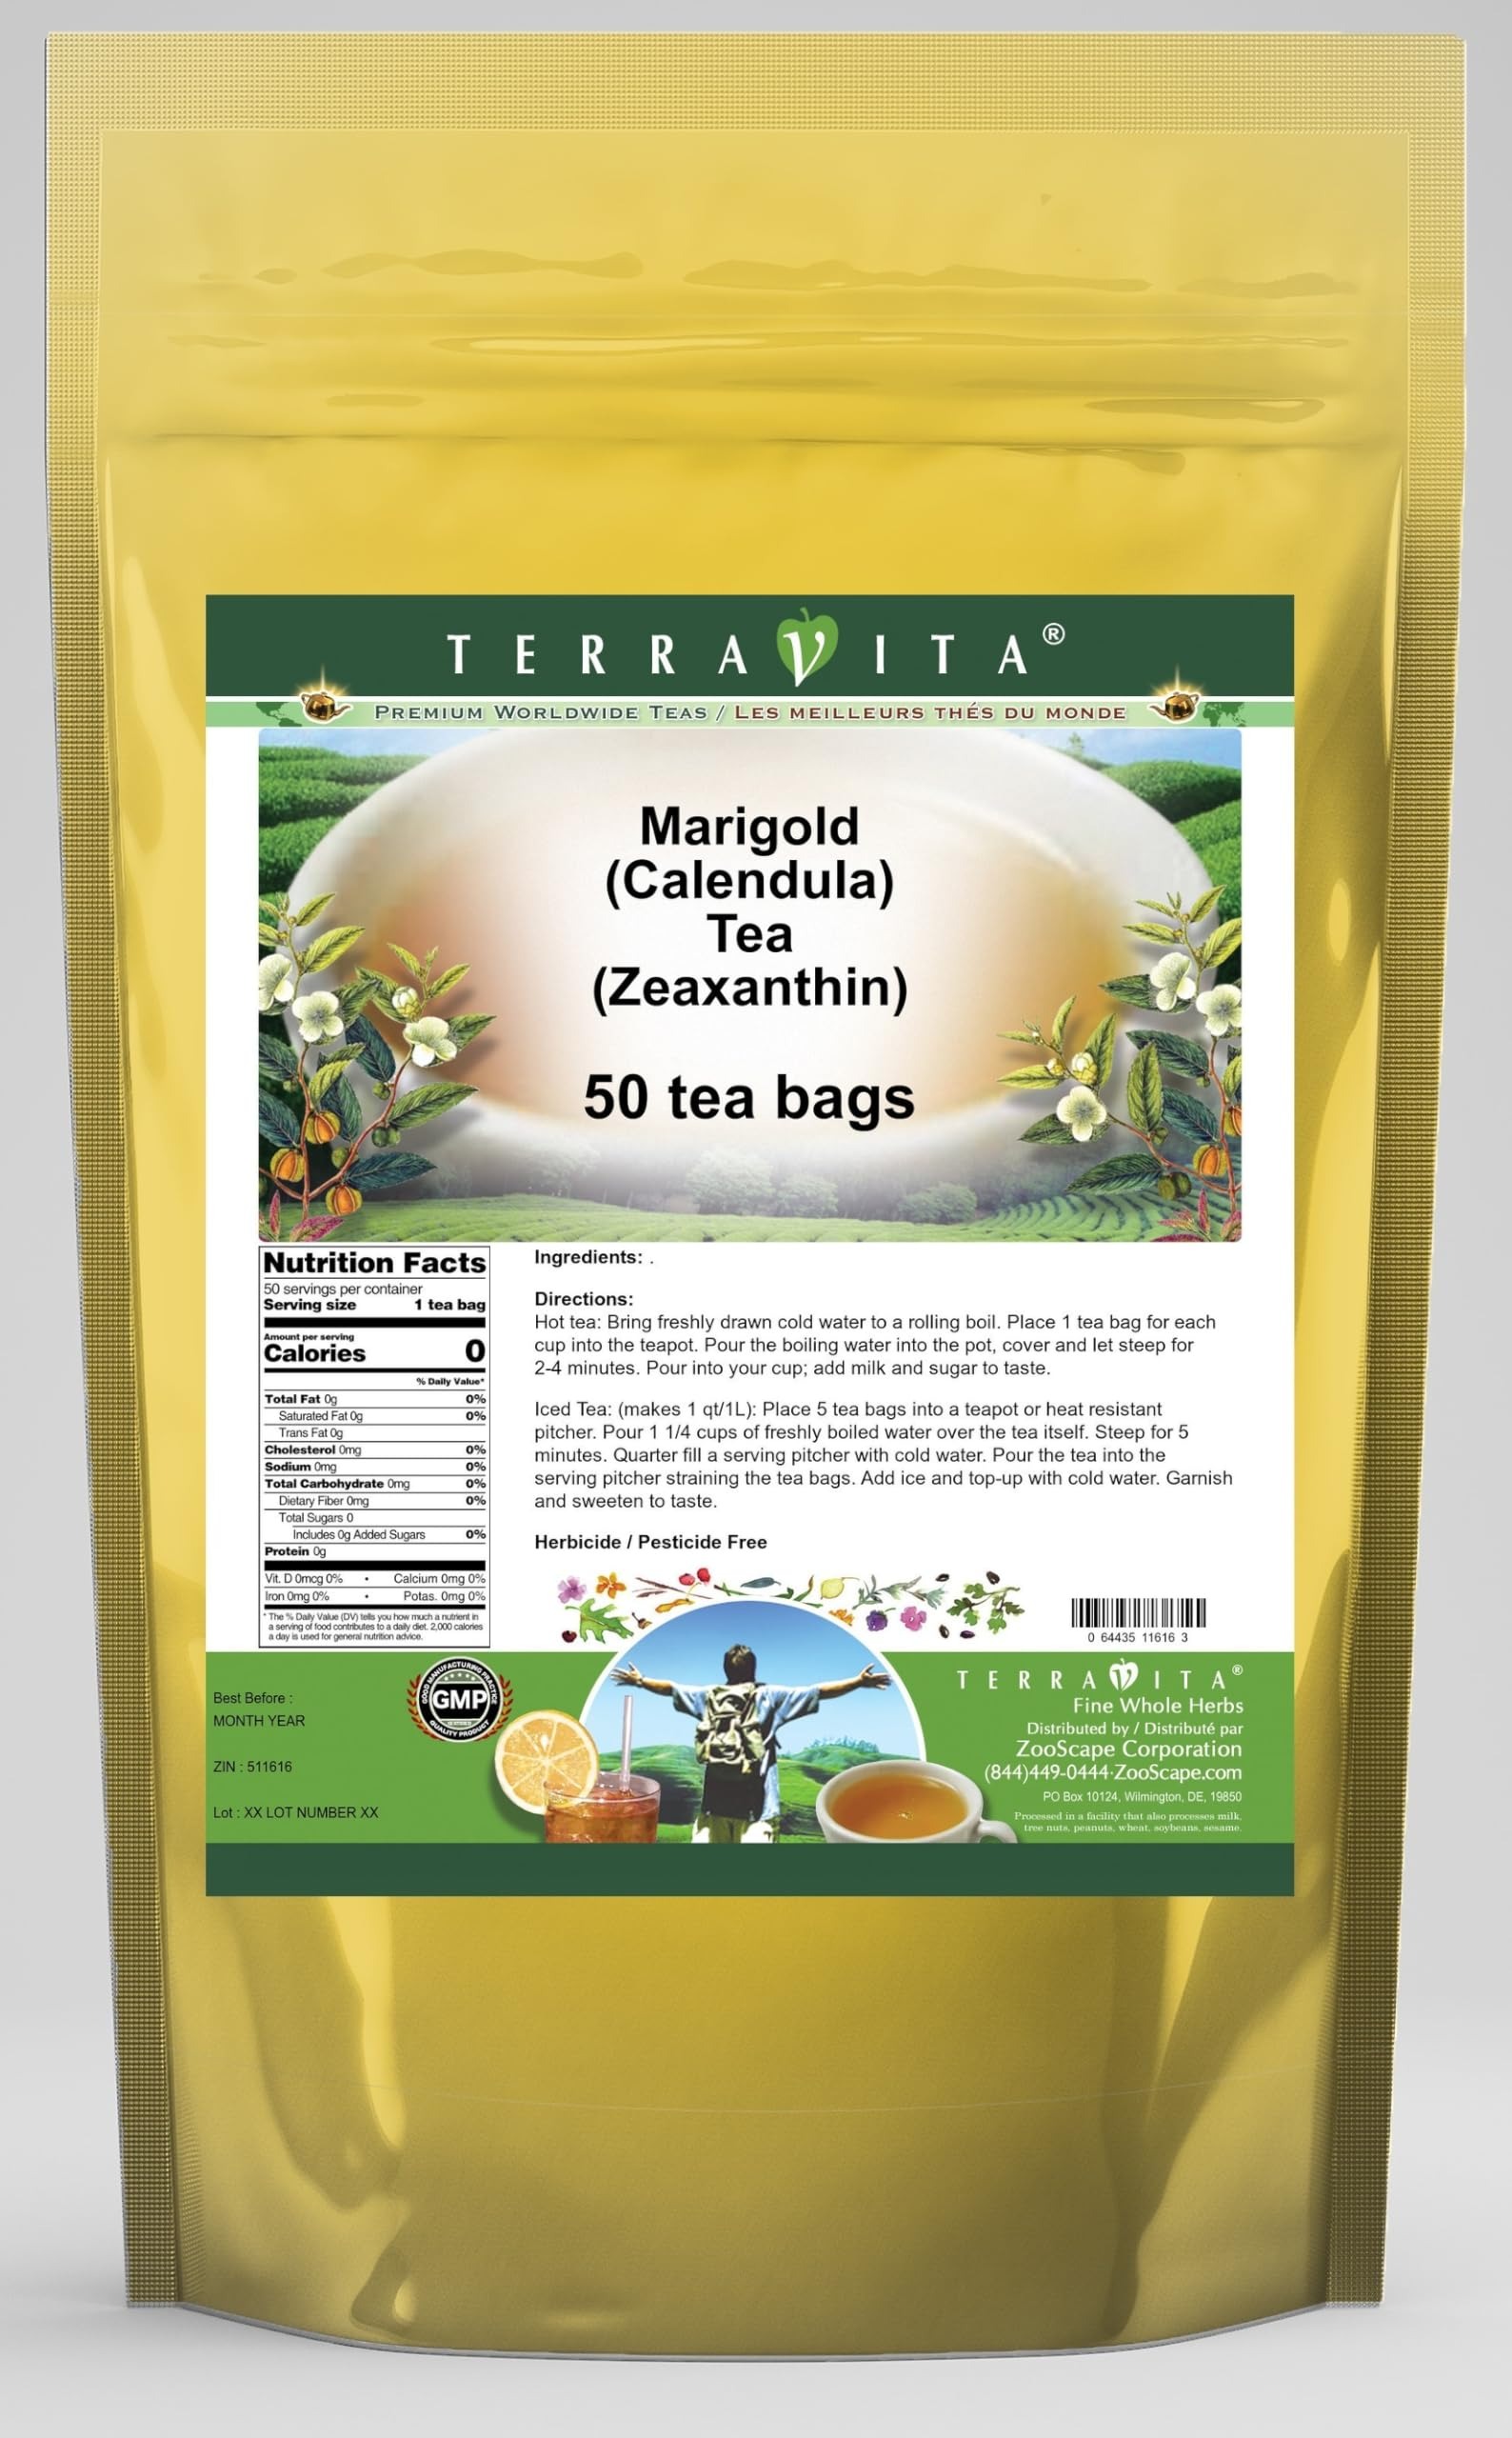
Item Name: Marigold (Calendula) Tea (Zeaxanthin) (50 tea bags, ZIN: 511616)
Bullet Point 1: Marigold (Calendula) Tea (Zeaxanthin) (50 tea bags, ZIN: 511616)
Bullet Point 2: No fillers.
Bullet Point 3: Manufacturer: TerraVita
Bullet Point 4: Size: 50 tea bags
Bullet Point 5: Herbal Tea Bags - Packed in a convenient upright pouch!
Product Description: Marigold (Calendula) Tea (Zeaxanthin) (50 tea bags, ZIN: 511616)<BR><BR>Packaged in the United States in a GMP certified facility (Good Manufacturing Practice).<BR><BR>No fillers.<BR><BR>Manufacturer: TerraVita<BR><BR>Size: 50 tea bags<BR><BR>Herbal Tea Bags - Packed in a convenient upright pouch!
Value: 50.0
Unit: Count

Price: 25.62